Klonoa (2008 video game)

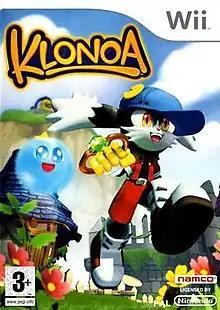
European Wii box art

Klonoa is a 2008 platform game developed by Paon and published by Namco Bandai Games for the Wii. It is a remake of Namco's 1997 PlayStation game "", the first game in the "Klonoa" series, updating the game with fully 3D graphics, additional content, and gameplay changes. It was released in Japan in December 2008 and in North America and Europe in May 2009.